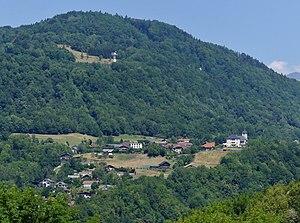
Vue de loin, depuis Conflans sur les hauteurs d'Albertville, du village de Pallud, en Savoie.
Pallud est une commune française située dans le département de la Savoie, en région Auvergne-Rhône-Alpes.